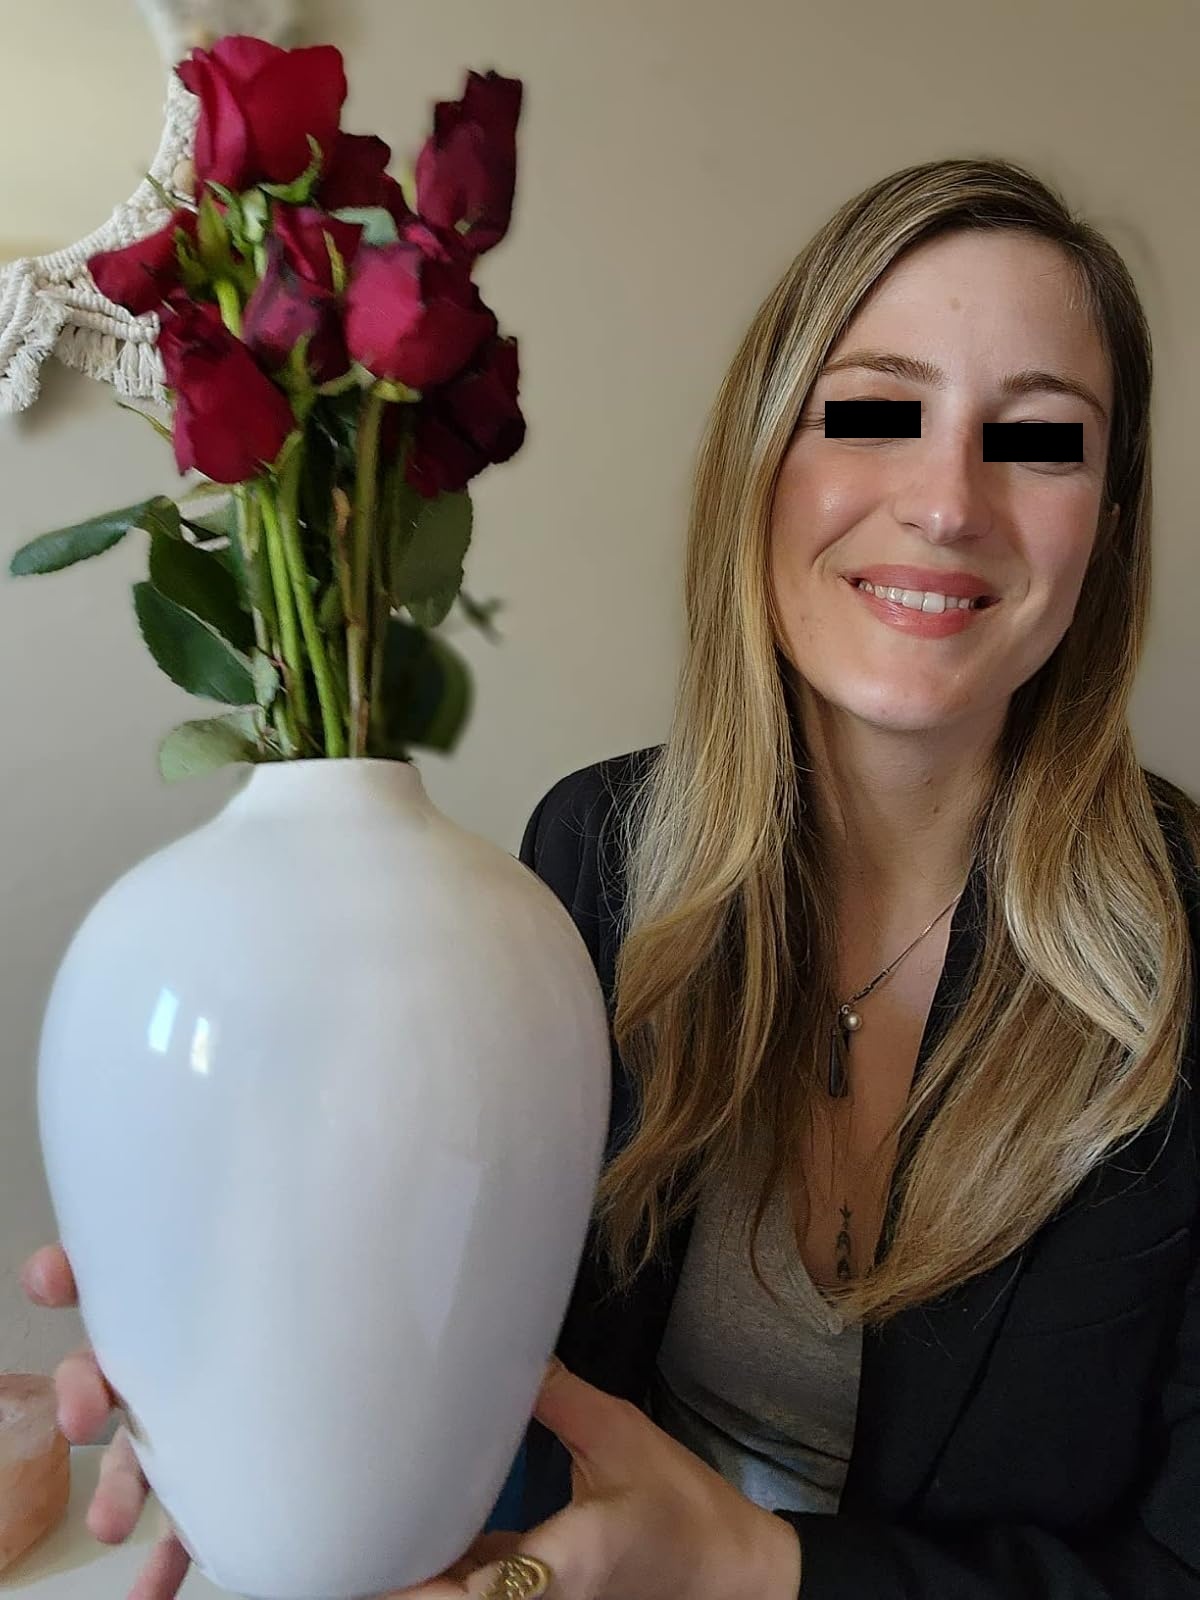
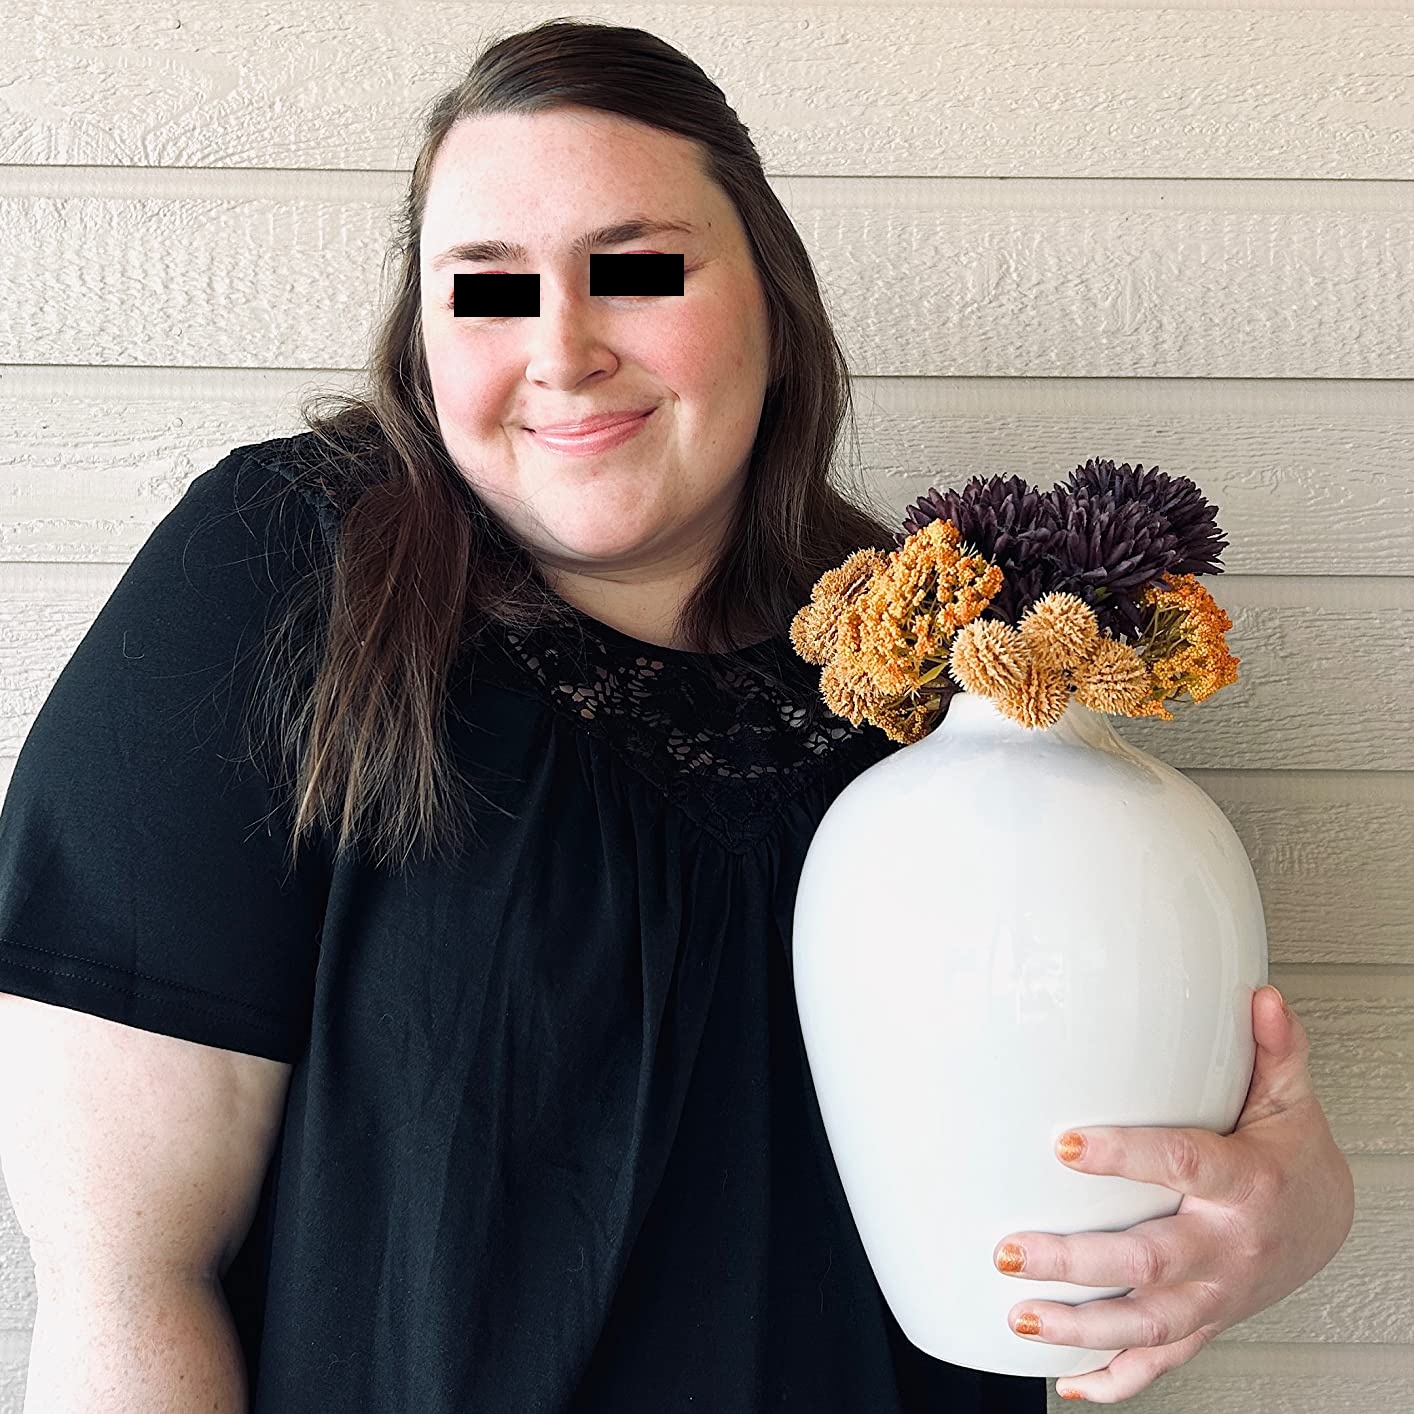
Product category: vase
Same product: yes